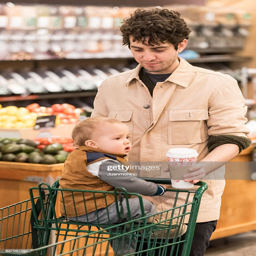
father and person shopping at a supermarket